Esta Henry

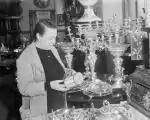
Esta Henry in her shop

Esta or Esther Henry (1882–17 January 1963) was an antiques dealer in Edinburgh, Scotland. Born in Sunderland, in her time she was the subject of news stories in many countries and known for her eccentric behavior. Sometimes called "Mrs. Scotland" in the press, she had ties to a number of notable people and events, including British queens and the auction of the collections of King Farouk of Egypt. She was born Esther Louis daughter of Louis Louis and Eveline Jackson. She married her first husband James H (Jacob) Henry on 28 August 1902 in Edinburgh.